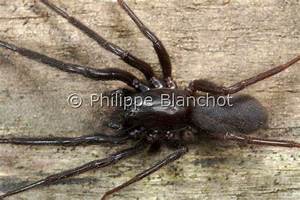
Label: ragno